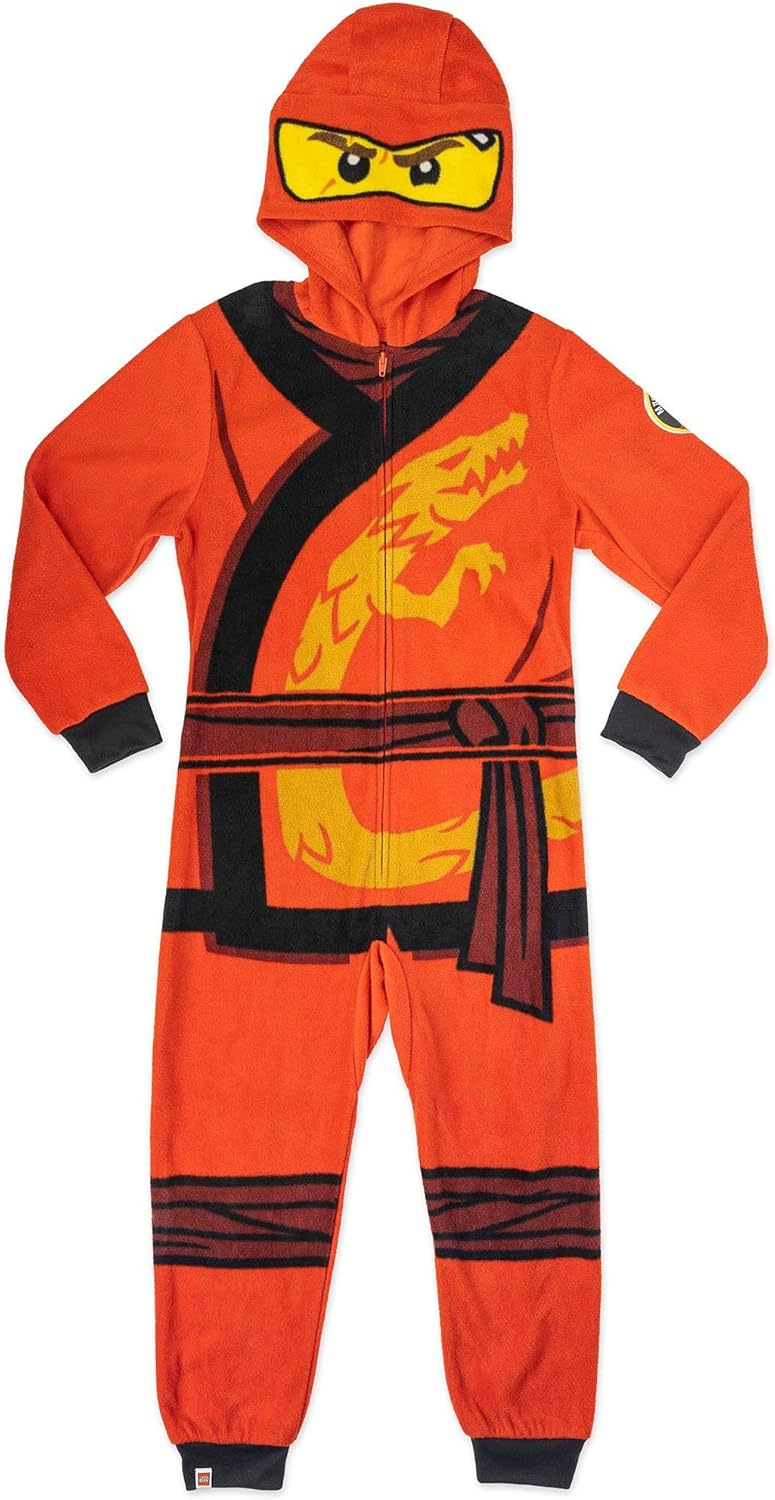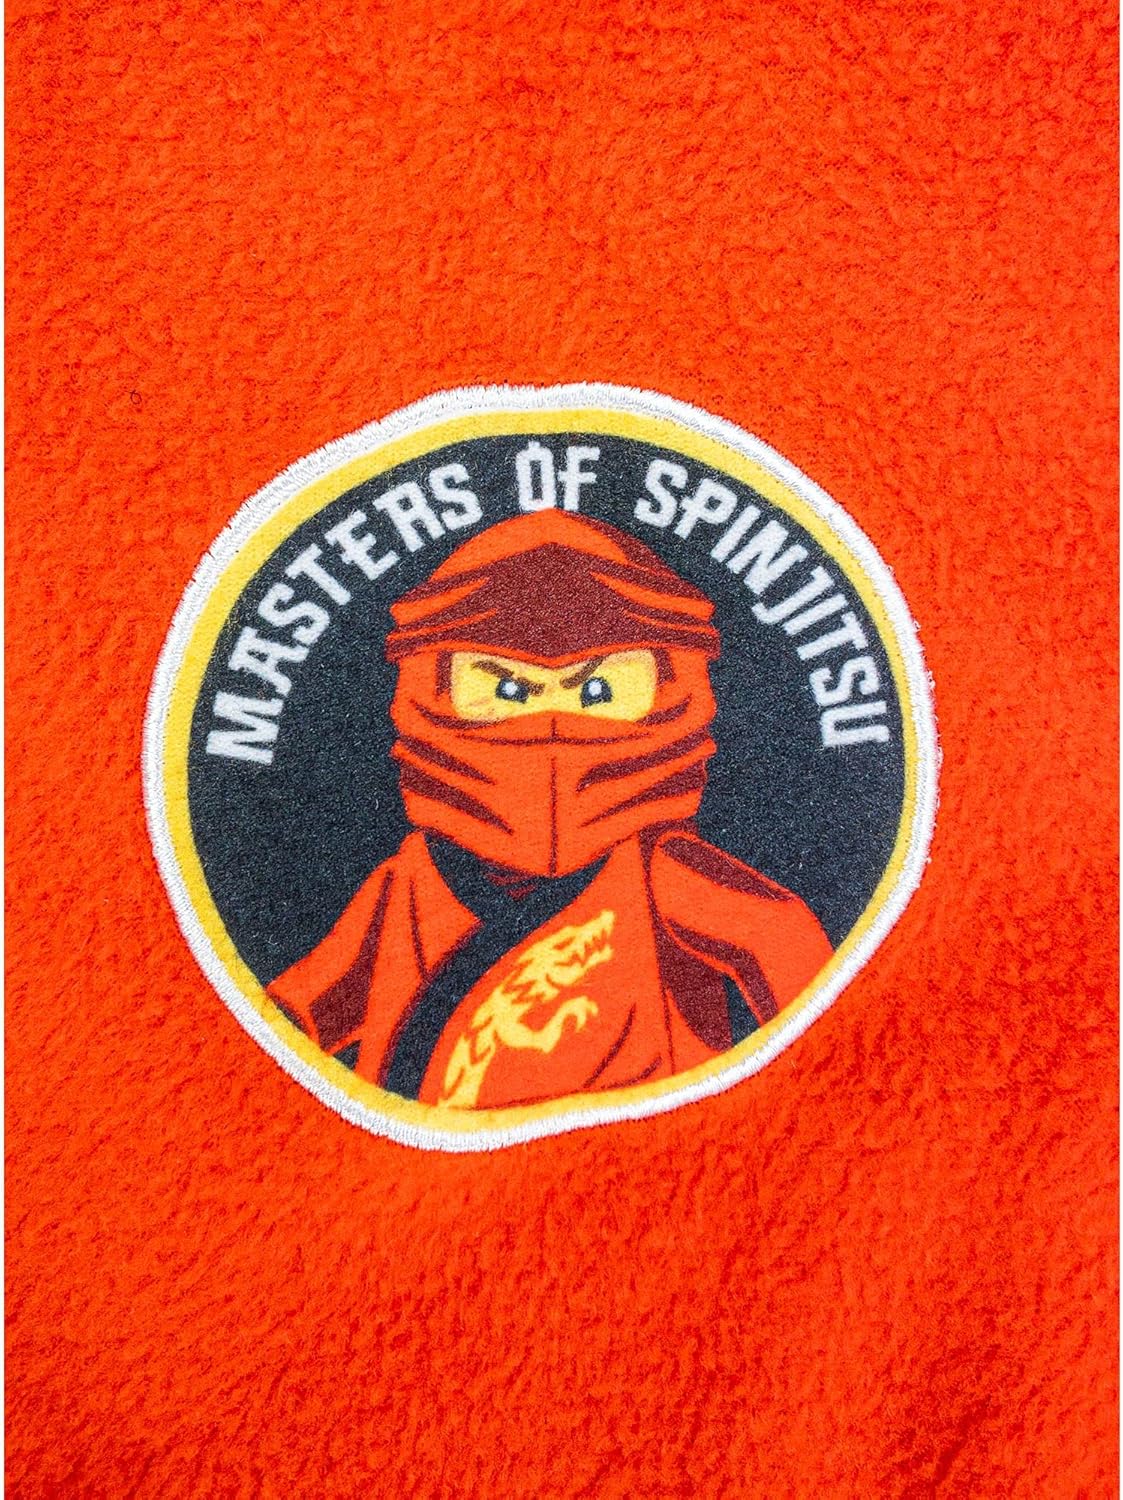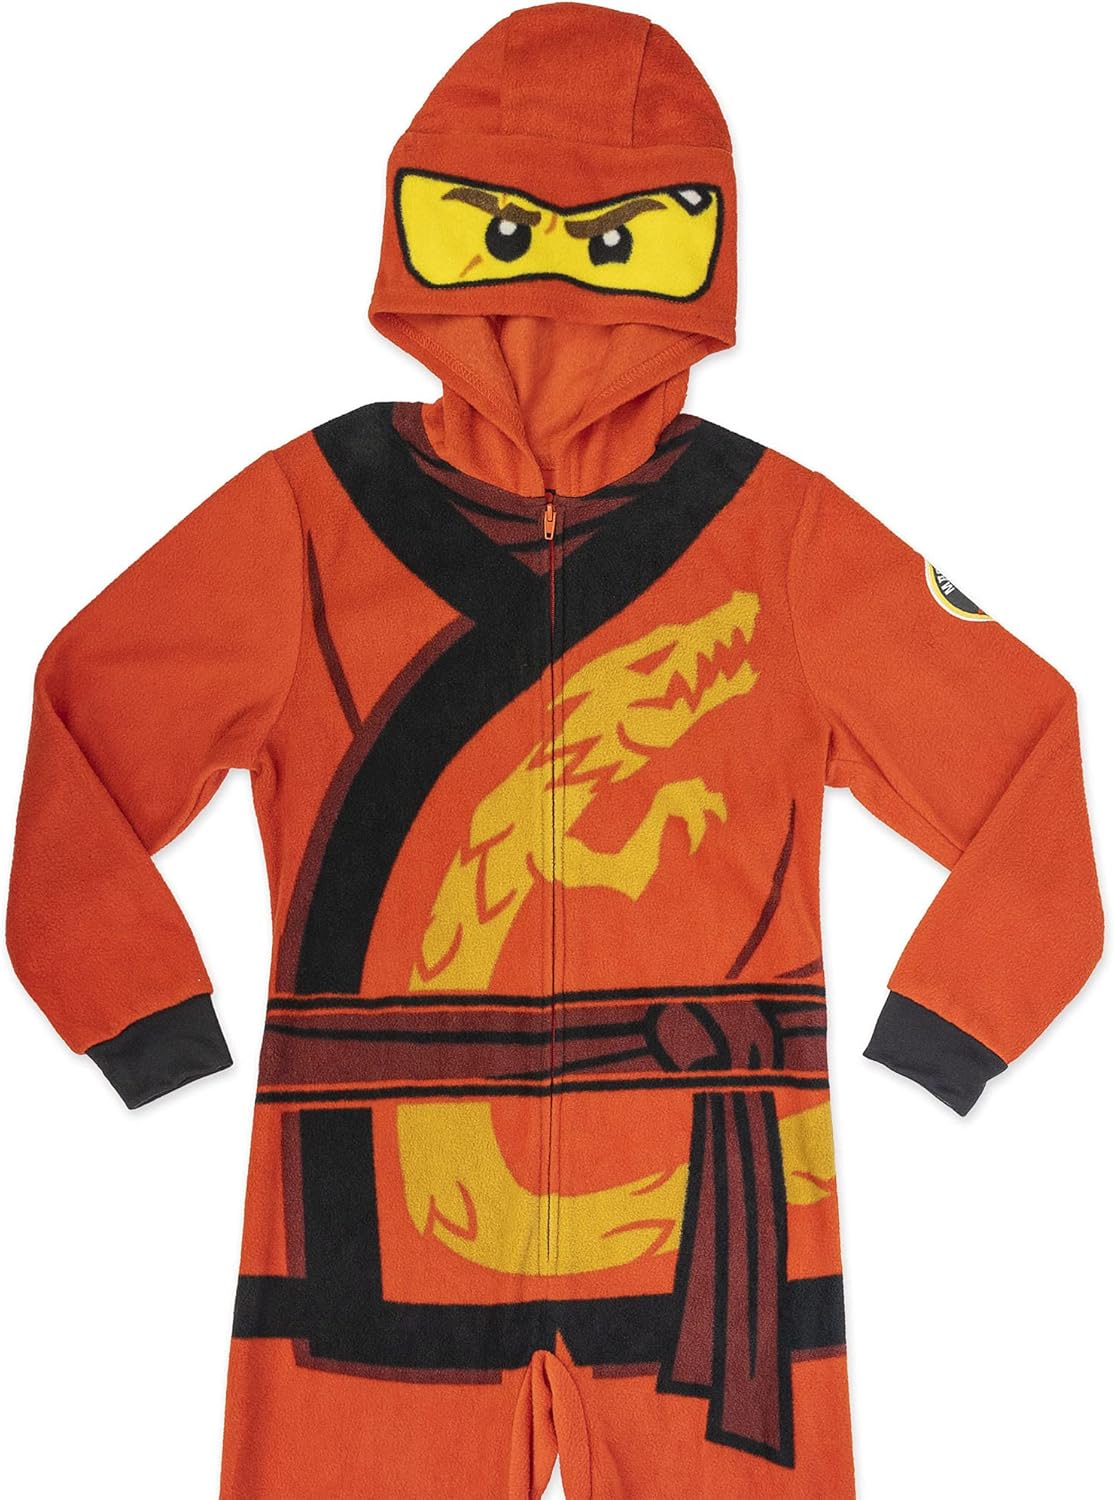
LEGO Ninjago Boy's Kai The Red Hooded Unionsuit
Category: AMAZON FASHION
Become the next master of Spinjitzu with the team from LEGO Ninjago! These pajamas feature their favorites from the film and television series in a variety of styles your little one will love. All pajamas are made with comfortable materials that have been treated for fire resistance and safety. These PJs are also machine washable and tumble dry safe.
Features: 100% Polyester | Imported | Zipper closure | Machine Wash | Officially Licensed: Made in collaboration with their favorite shows and characters! | This unionsuit style works as tops and bottoms, and the attached hood features character detailing. | Made with lightweight polyester, these pajamas are soft to the touch for restful nights. | Safety: All pajamas have been treated for fire resistance. | Easy to Clean: All pieces are machine washable and tumble dry safe.